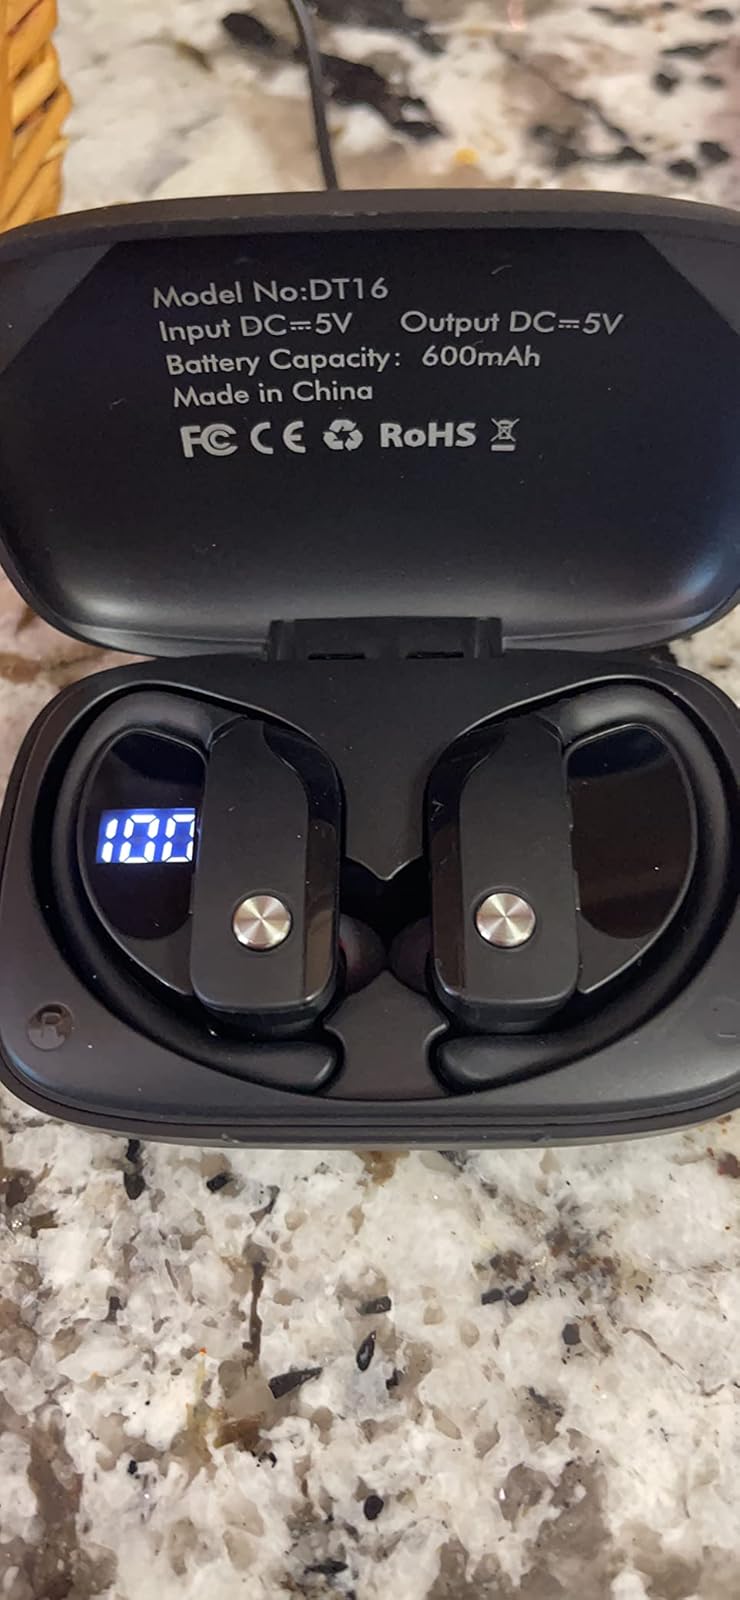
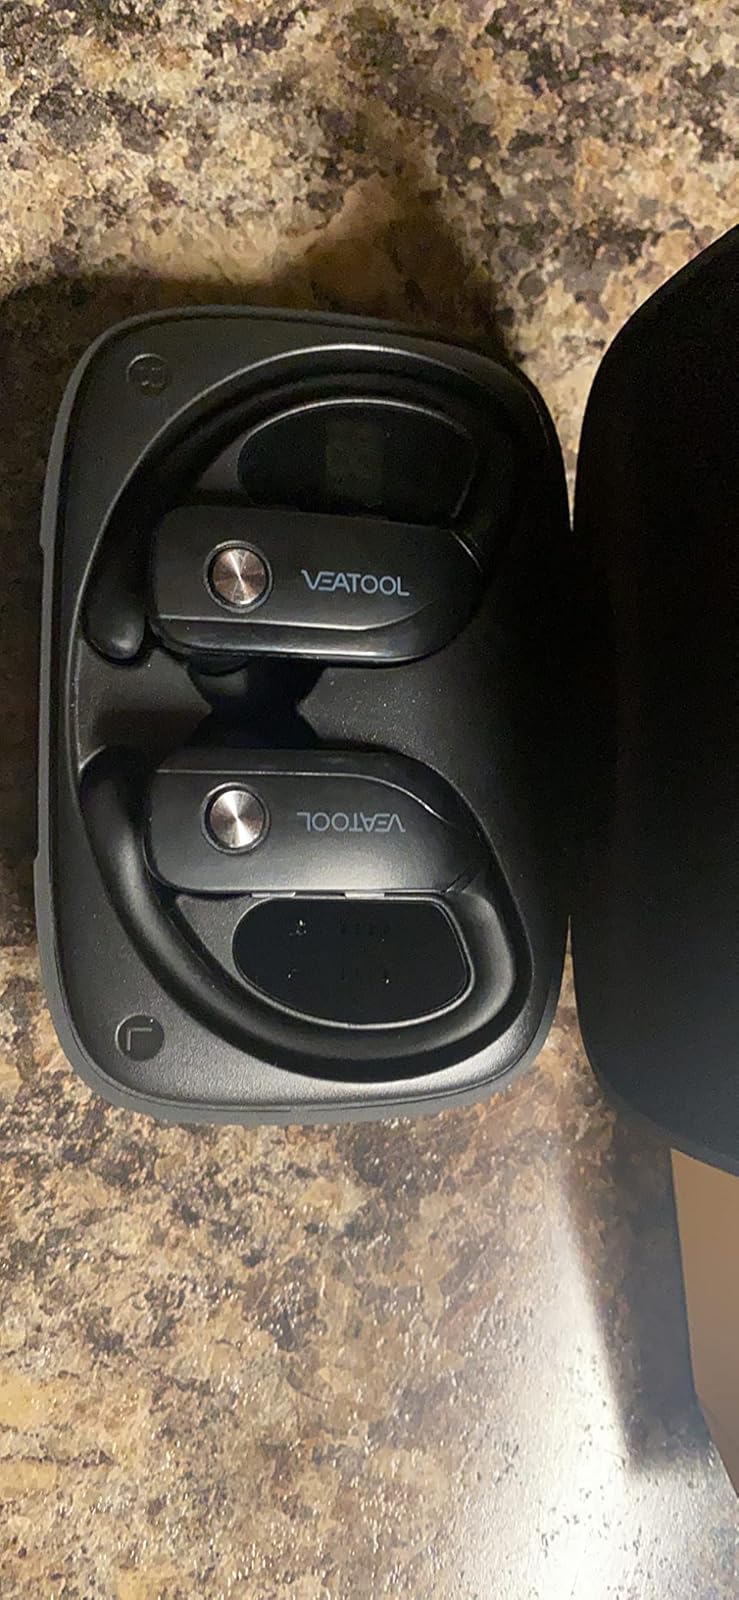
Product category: earbuds
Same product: no